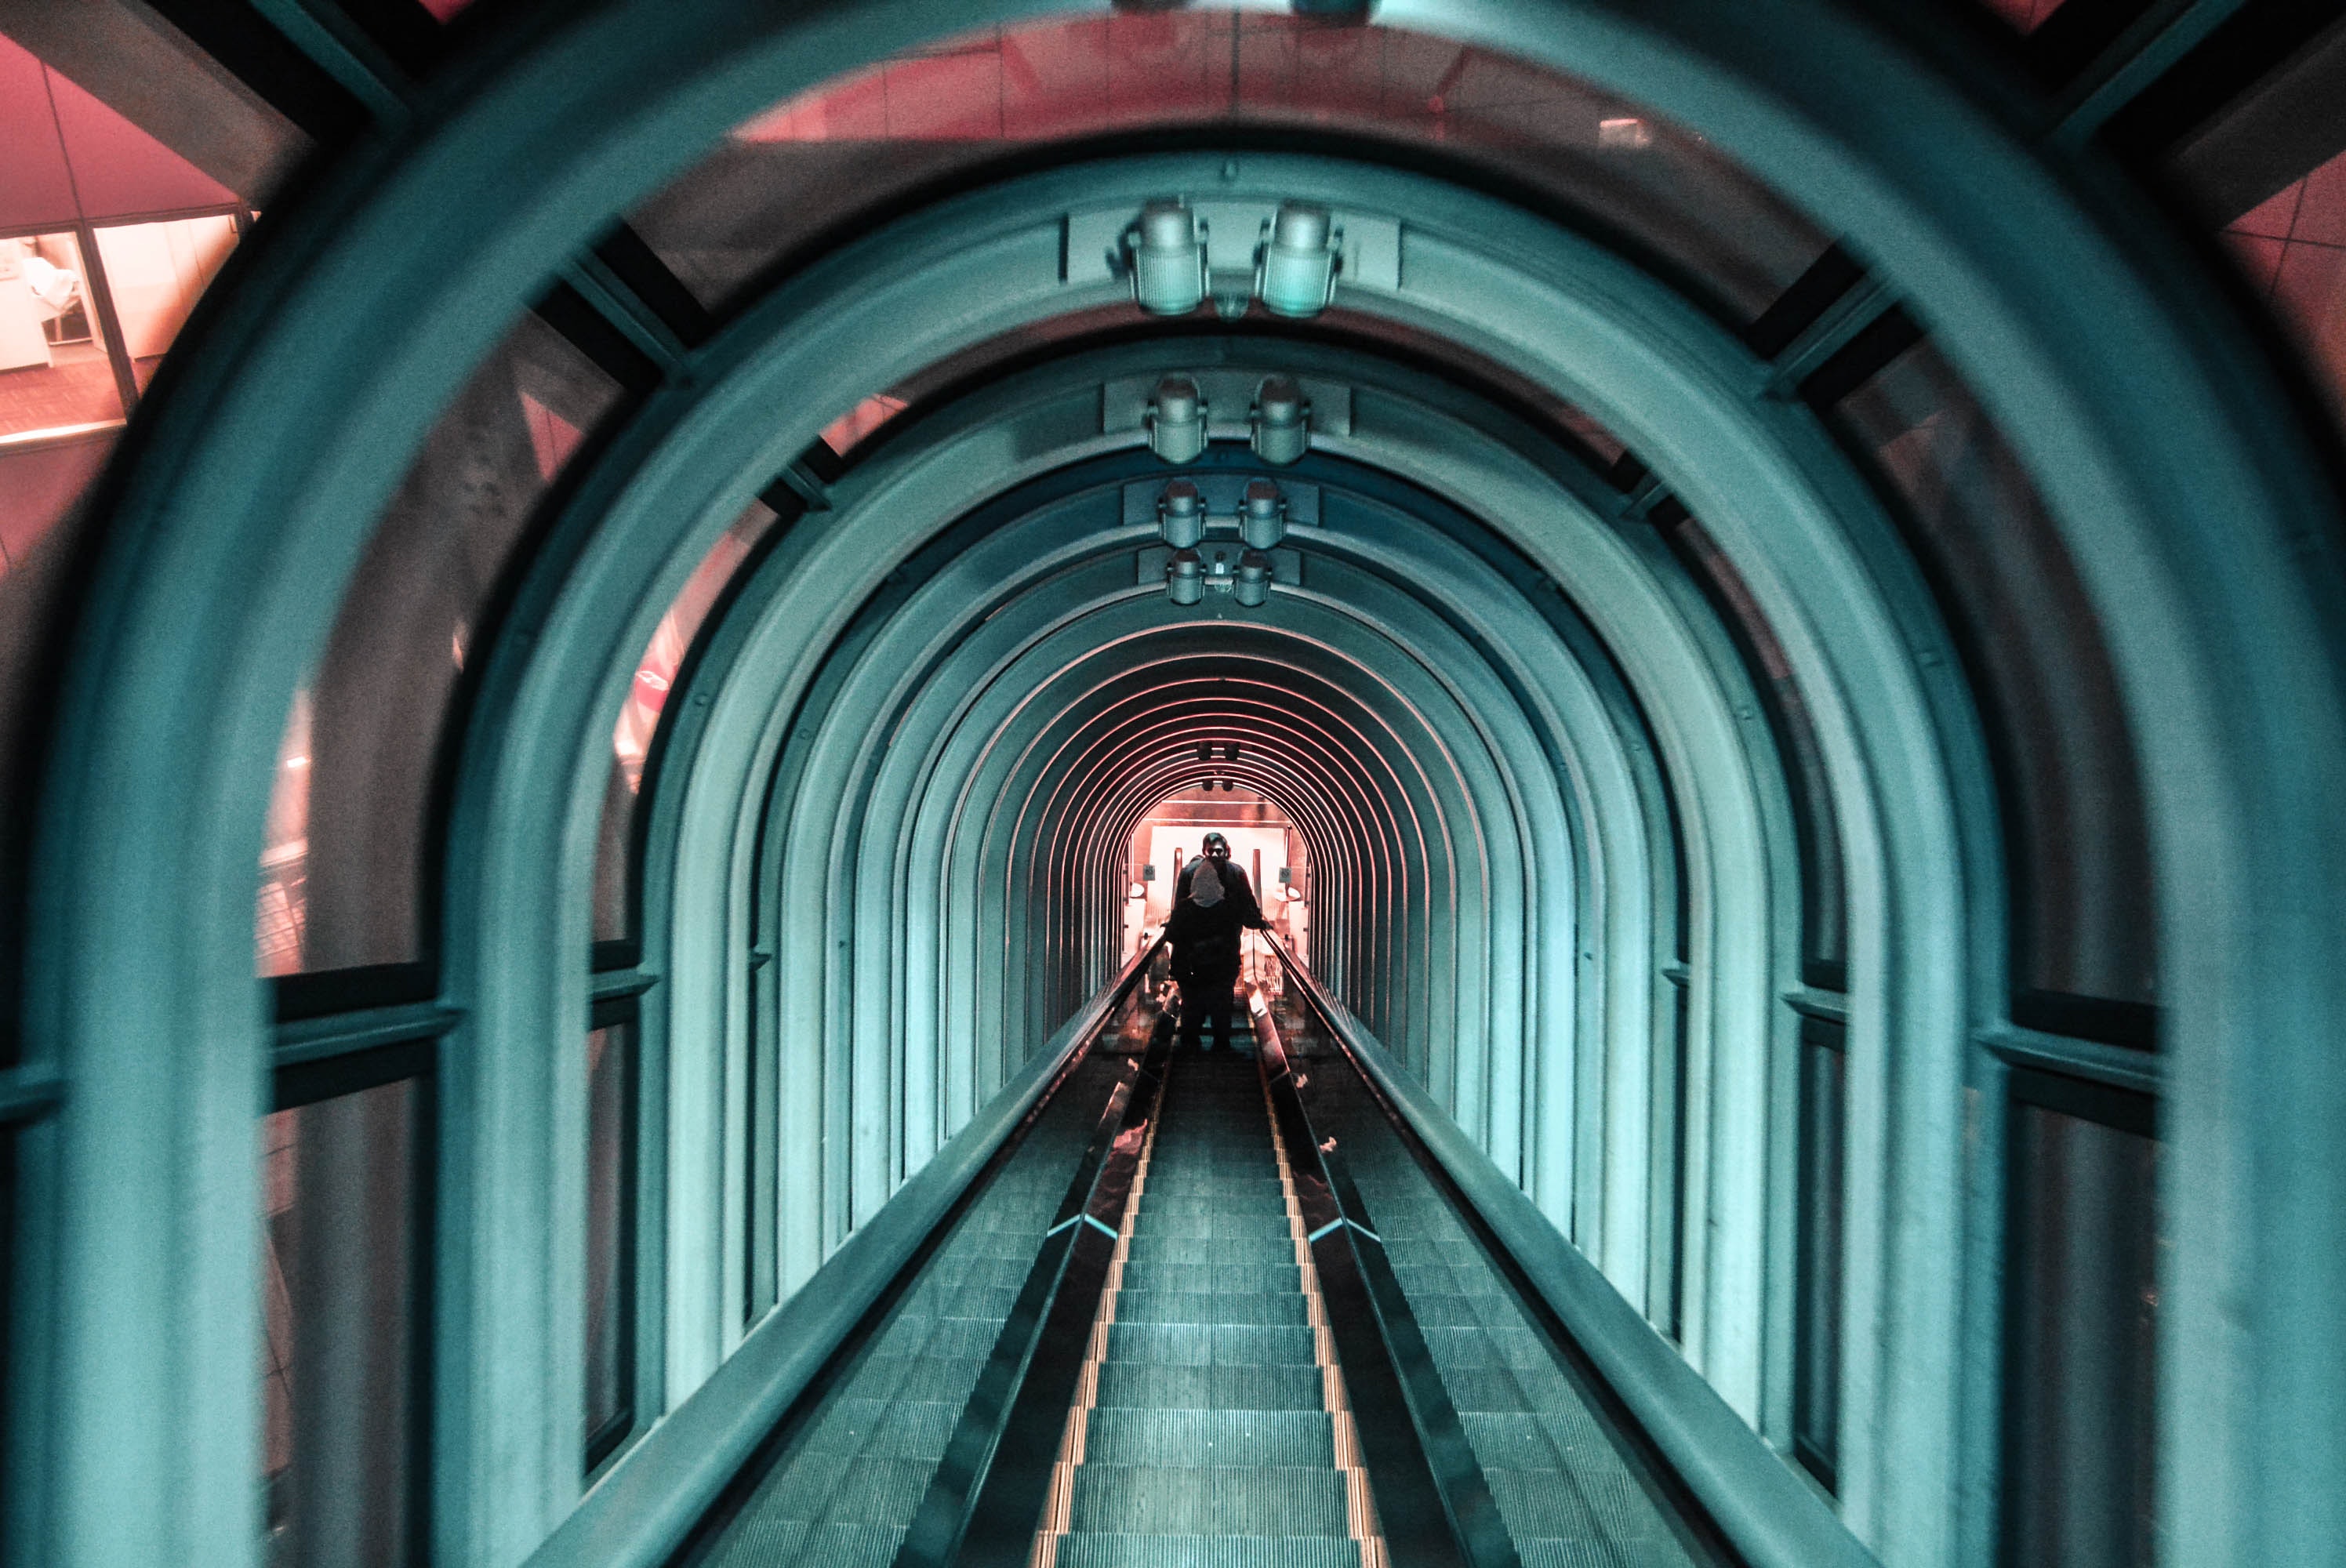
tunnel, transport, architecture, infrastructure, symmetry, line, escalator, arch, building